Maokong Gondola

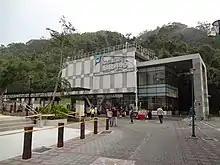
Maokong Gondola Service Center

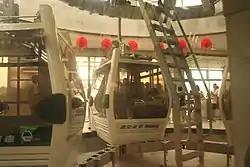
The boarding area at Taipei Zoo station

On leaving Zhinan Temple or Maokong Stations, regular and frequent minibus services can ferry visitors to destinations around the Maokong area. Minibus services can also deliver passengers directly back to the Taipei Zoo MRT station.